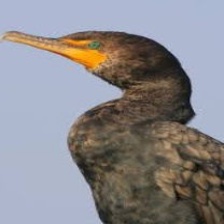
Species: DOUBLE BRESTED CORMARANT
Scientific name: PHALACROCORAX AURITUS